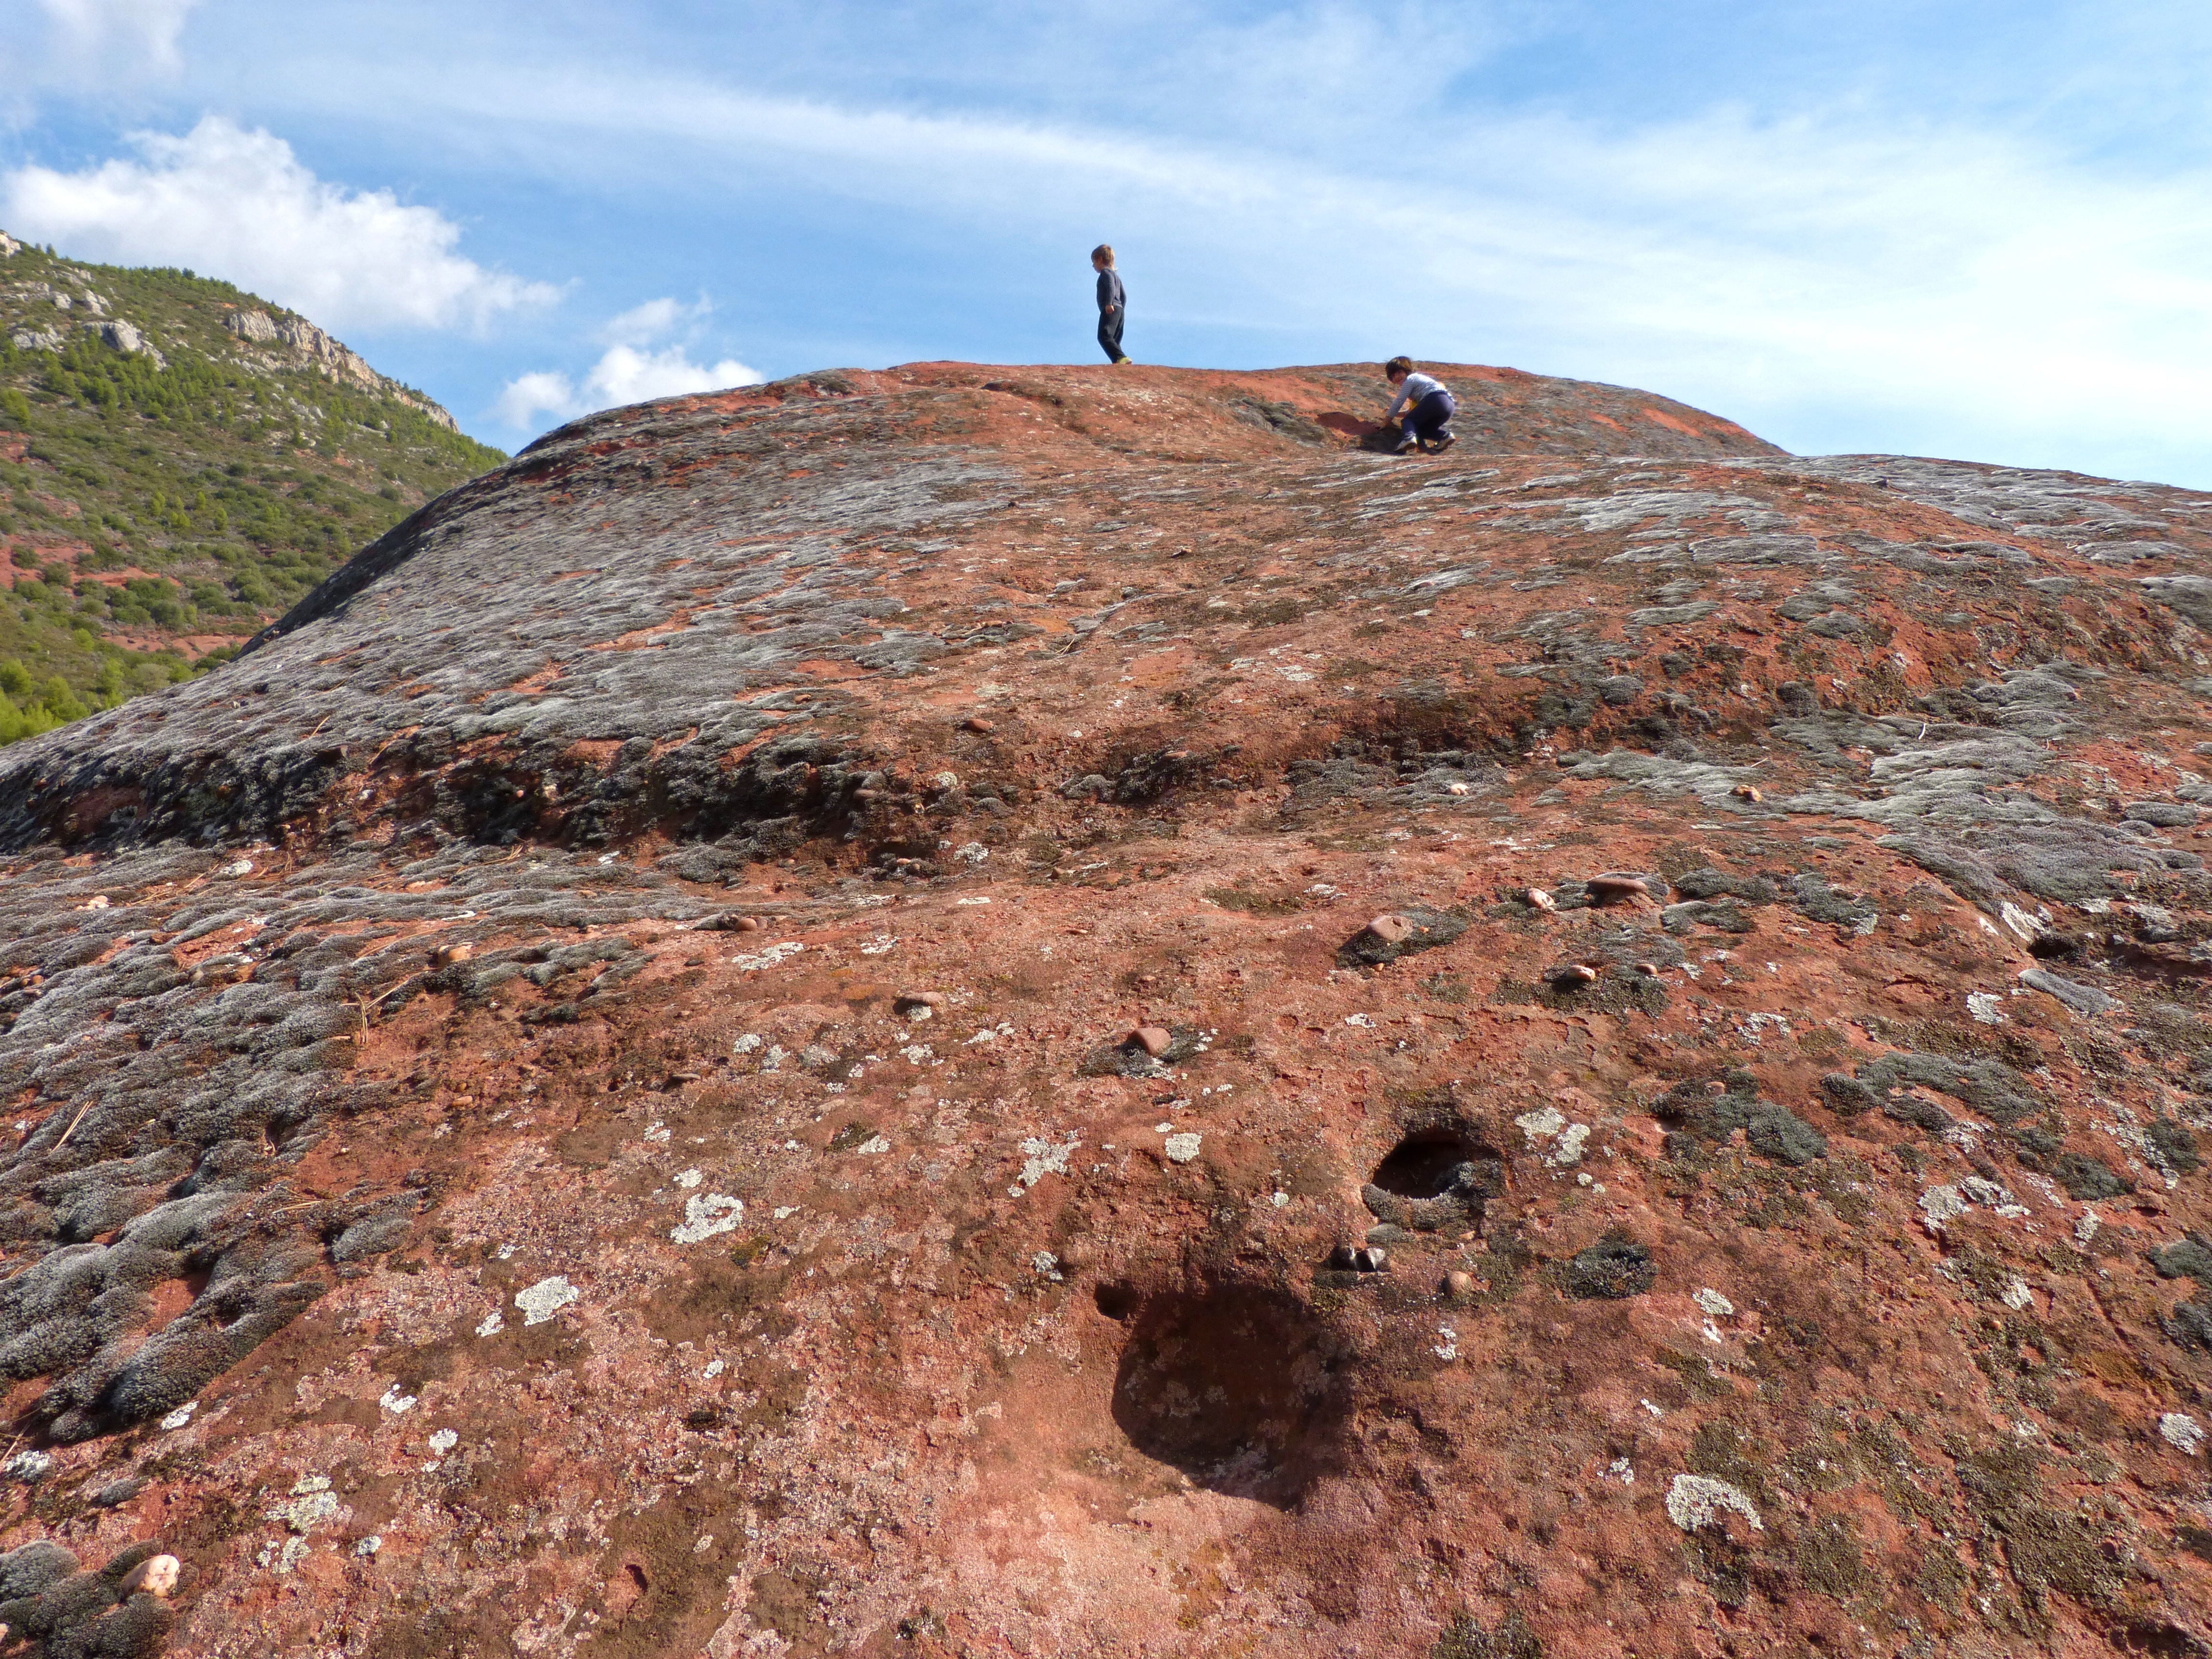
rock, wilderness, mountain, formation, cliff, soil, child, terrain, material, ridge, summit, geology, plateau, fell, tundra, upload, landform, red sandstone, scalar, geographical feature, mountainous landforms, geological phenomenon